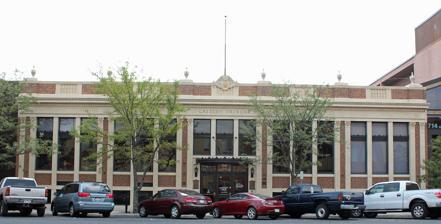
Building: Greeley Tribune Building
Country: United States of America
Year built: 1929
United States historic place Greeley Tribune Building U.S. National Register of Historic Places Location 714 8th Street, Greeley, Colorado Coordinates 40°25′29″N 104°41′22″W / 40.42472°N 104.68944°W / 40.42472; -104.68944 ( Greeley Tribune Building ) Area less than one acre Built 1929 ( 1929 ) Architect Sidney Frazier Frank B. Anderson Architectural style Beaux Arts NRHP reference No. 07000310 Added to NRHP April 18, 2007 The Greeley Tribune Building is a historic building in Greeley, Colorado . It was built in 1929. It is home to the Greeley History Museum , and listed on the National Register of Historic Places . History The building was erected for The Greeley Tribune , the main newspaper in Greeley, in 1929. The building was purchased by the city of Greeley in 2003 to house a museum about the history of Greeley. It is now home to the Greeley History Museum and the Hazel E. Johnson Research Center. Architectural significance The building was designed by architects Sidney Frazier and Frank B. Anderson in the Beaux Arts style . It has been listed on the National Register of Historic Places since April 18, 2007. References